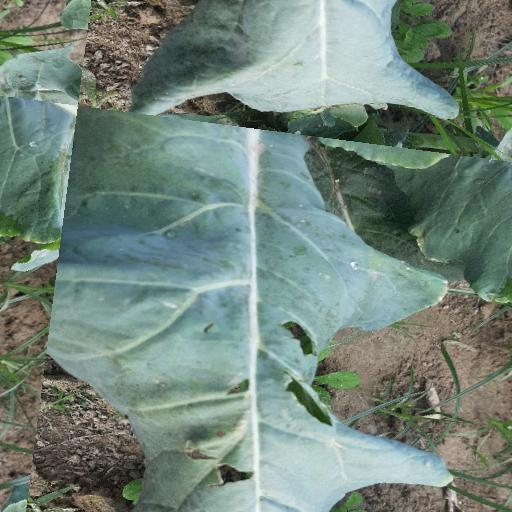
Label: Black Rot